Normal moveout

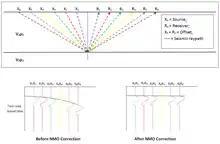
Seismic data is sorted by common midpoint and then corrected for normal moveout

In reflection seismology, normal moveout (NMO) describes the effect that the distance between a seismic source and a receiver (the offset) has on the arrival time of a reflection in the form of an increase of time with offset. The relationship between arrival time and offset is hyperbolic and it is the principal criterion that a geophysicist uses to decide whether an event is a reflection or not. It is distinguished from dip moveout (DMO), the systematic change in arrival time due to a dipping layer.